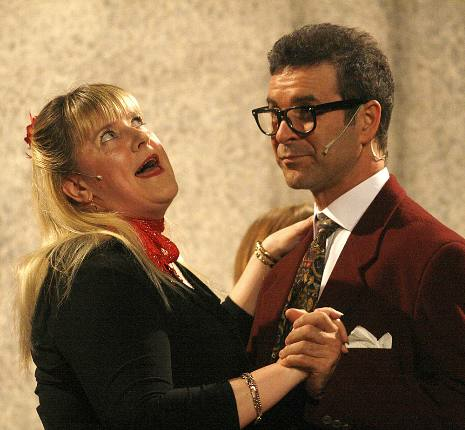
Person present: Yes